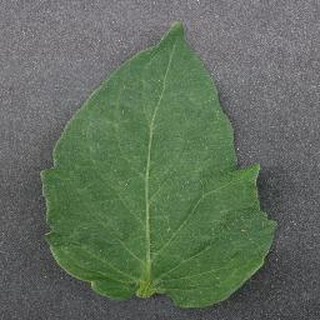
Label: healthy_tomato